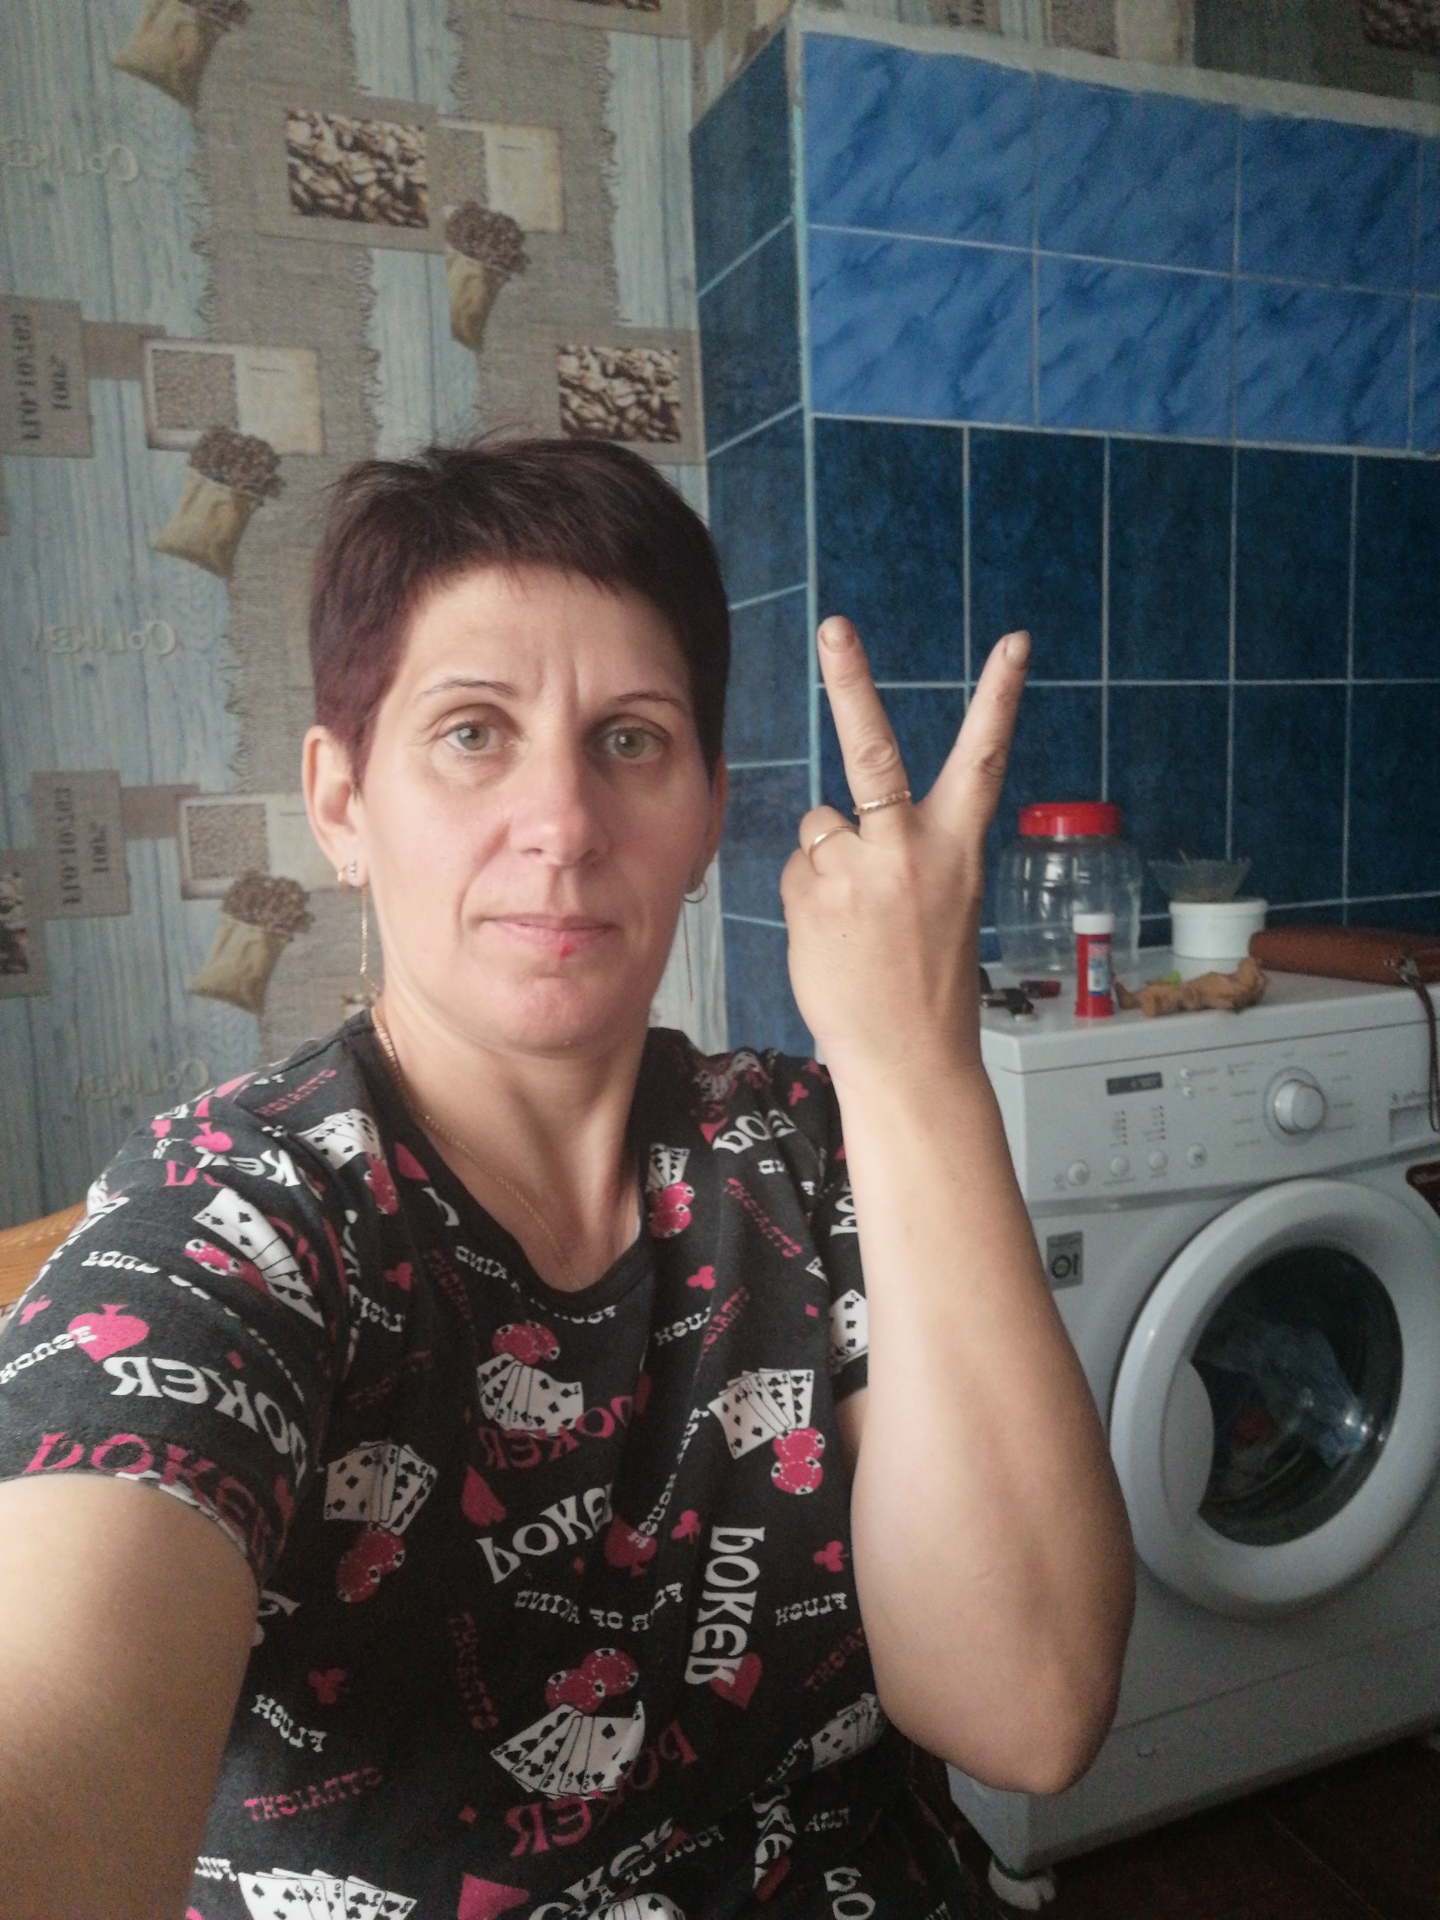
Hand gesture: peace_inverted